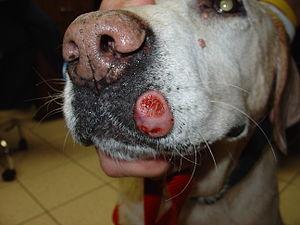
Le terme tumeur désigne, en médecine, une augmentation de volume d'un tissu, sans précision de cause.